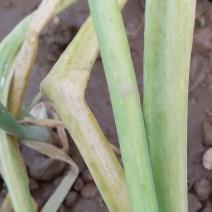
Crop: Onion
Condition: fusarium-d